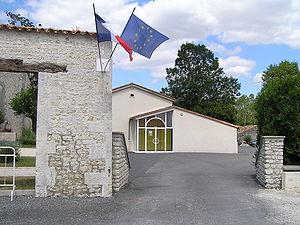
mairie de Lachaise
Lachaise est une commune du sud-ouest de la France, située dans le département de la Charente.